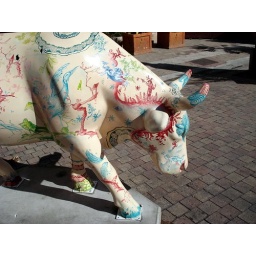
lots of cows in Marseille - the cow parade goes everywhere :)